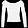
Label: Pullover